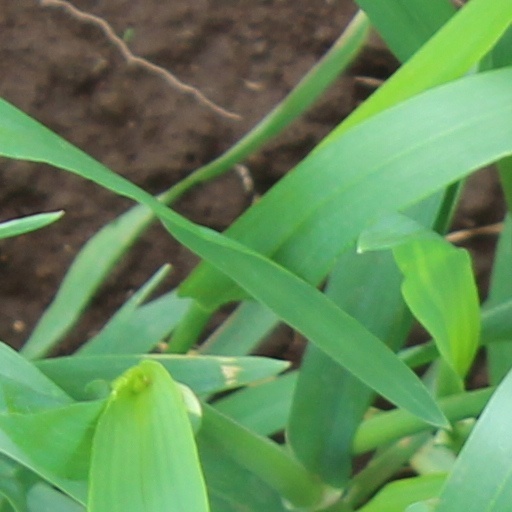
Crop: wheat